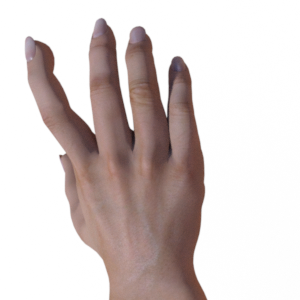
Label: paper